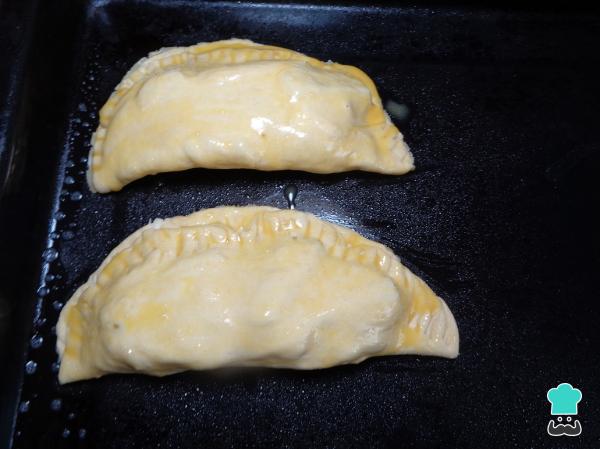
Cubrimos el relleno con la parte de circulo libre, sellamos los bordes para cerrar bien los pastes, los colocamos en una charola para hornear, previamente engrasada, y los barnizamos con un poco del huevo batido. Después, horneamos los pastes de Hidalgo durante 20 minutos a 180 ºC, o hasta que estén dorados.